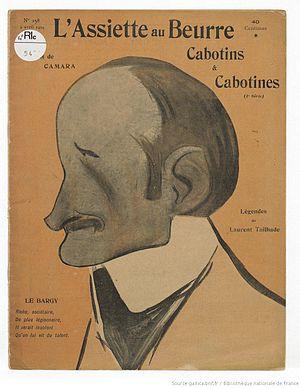
Couverture du Numéro 158 du 9 avril 1904.
L'anarchisme au Portugal apparait, sous la forme de groupes organisés au milieu des années 1880.
Tomás Júlio Leal da Câmara dit Camara est un peintre et caricaturiste portugais qui fut célèbre dans le Paris de la Belle Époque.